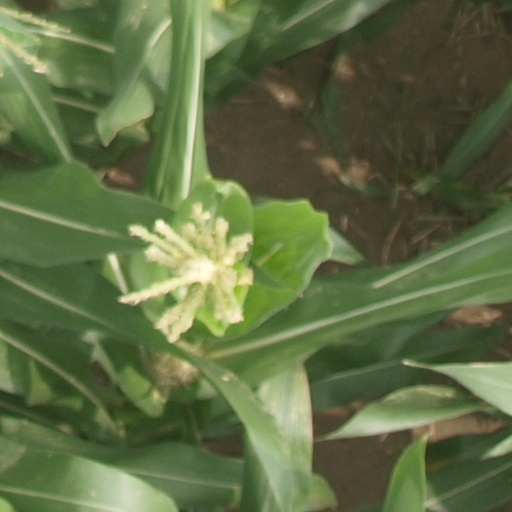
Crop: maize; corn